Caroline Furness

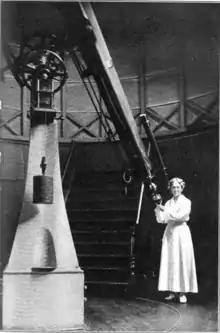
Caroline Ellen Furness (1918)

In 1903 she returned to Vassar as an instructor. In 1911 she was promoted to the position of associate professor in astronomy. From 1901 to 1912 she was the editor of "Observations of Variable Stars Made at Vassar College".